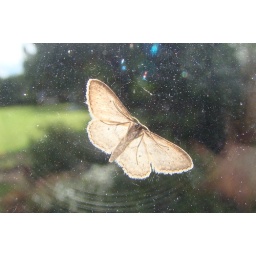
Mother of Pearl Moth photographed from bedroom, settled on outside pane of glass, in bedroom window